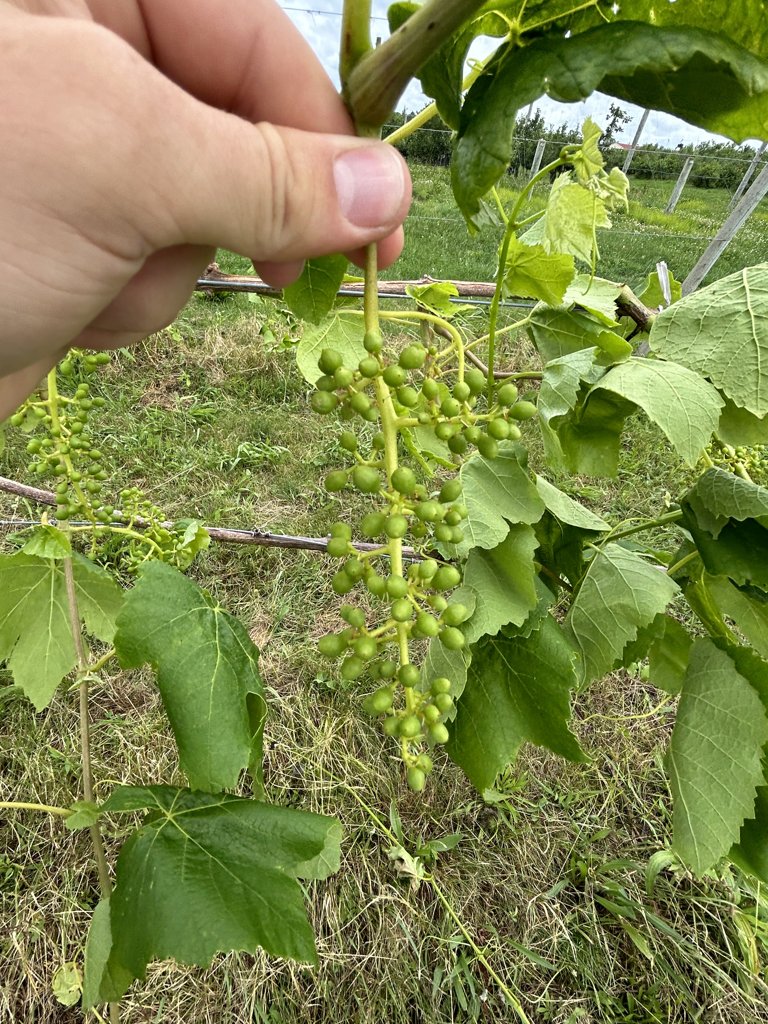
Berries visible: 207
Grape clusters: 3